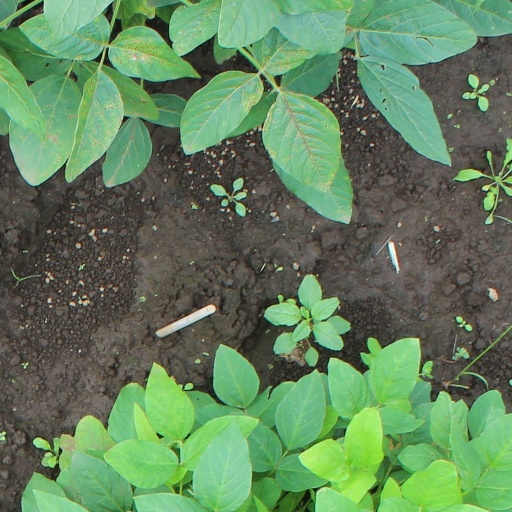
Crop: soybean